Andrzej Lesiak

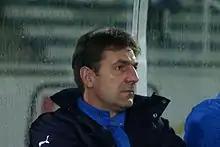
Lesiak with FC Vöcklabruck in 2008

Andrzej Lesiak (born 21 May 1966) is a Polish professional football manager and former player.